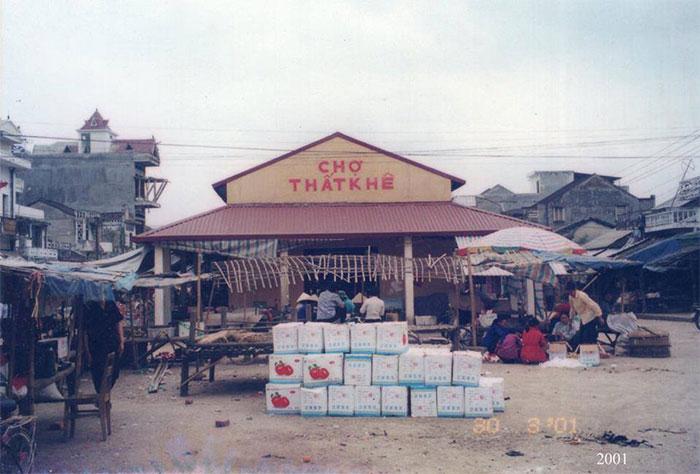
có một nhóm người đang mua bán ở trước khu chợ